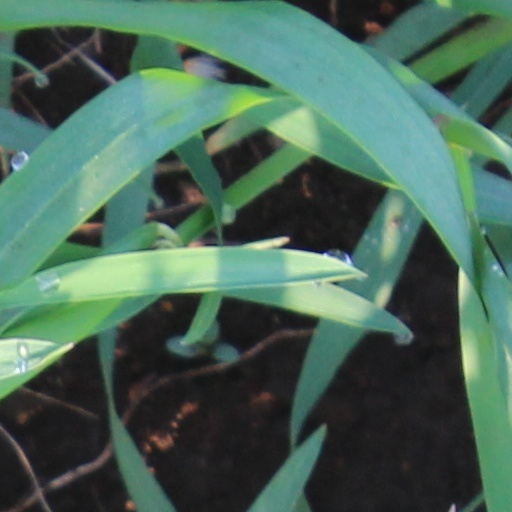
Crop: wheat